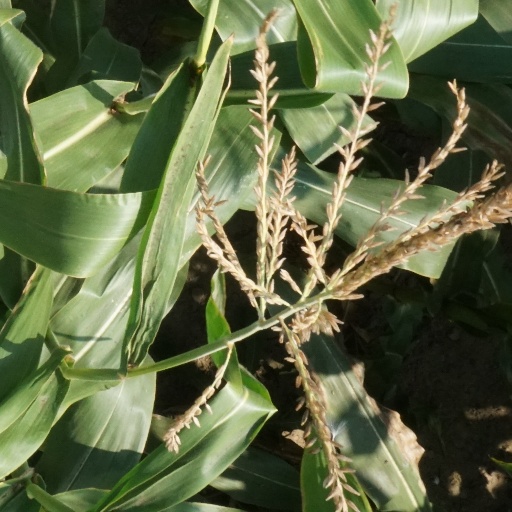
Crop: maize; corn